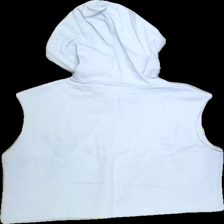
View: back
Type: Hoodie
Category: Ladies
Brand: Gina Tricot
Colors: Blue
Material: 80%cotton 20%polyester
Cut: Cropped
Size: XL
Season: Spring
Stains: Minor
Price range: 50-100
Recommended usage: Export